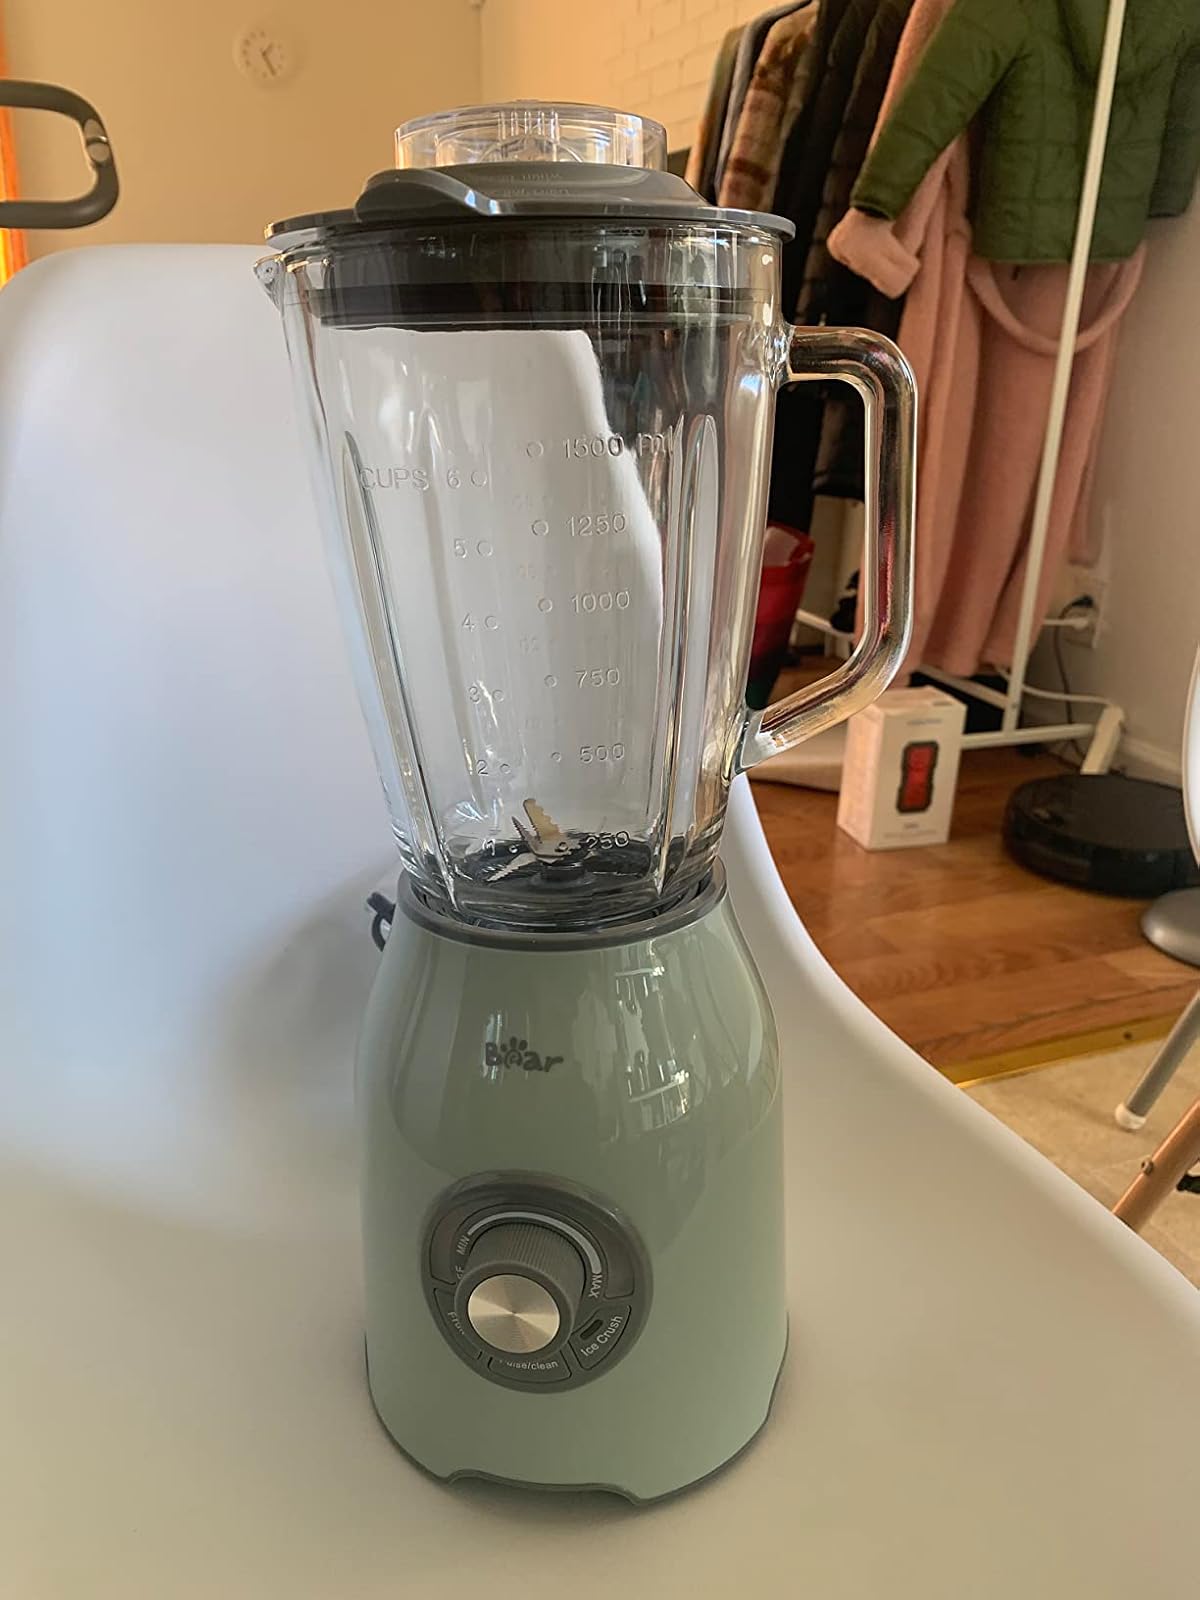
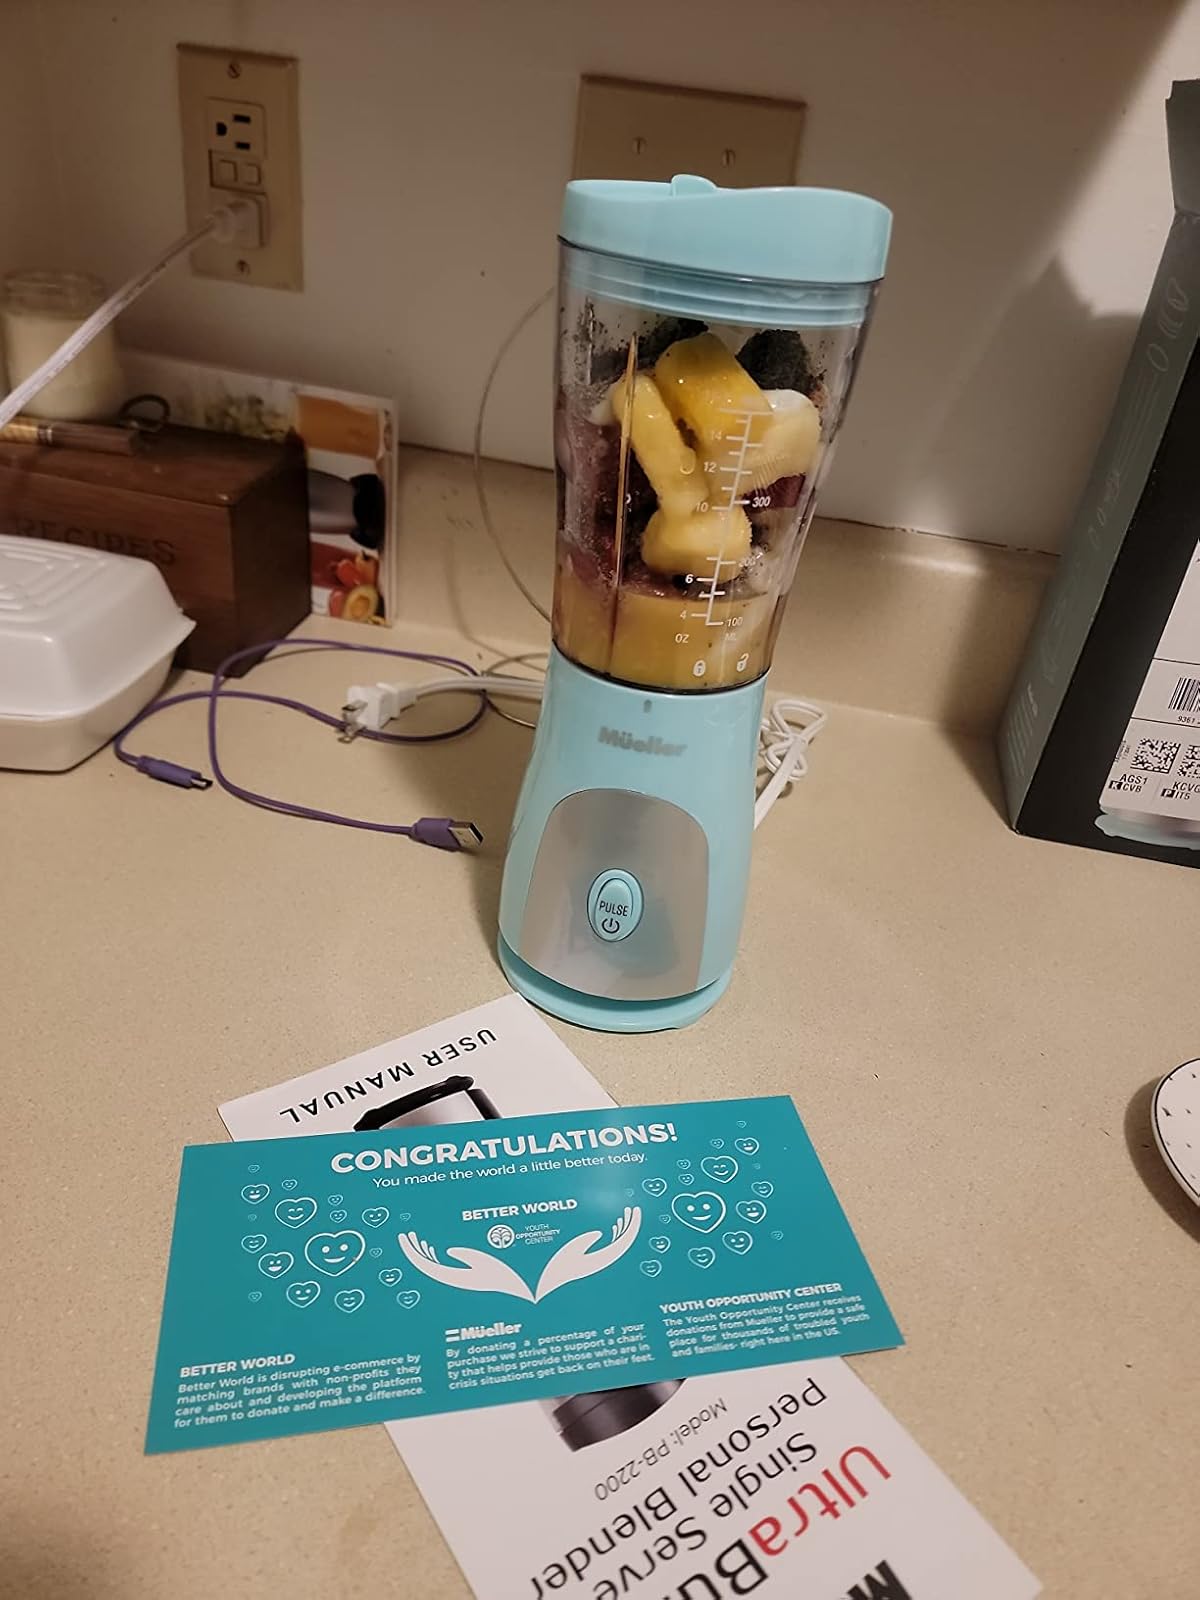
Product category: items_blender
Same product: no